Charles Albert of Sardinia

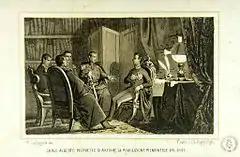
Charles Albert promised his support to the conspirators behind the 1821 revolution, in a print from 1850 to 1875.

The court decided that marriage would provide the prince with internal equilibrium. The chosen bride, accepted by Charles Albert, was the sixteen-year-old daughter of Ferdinand III of Tuscany, Archduchess Maria Theresa, a relative of Queen Maria Theresa. Charles Albert travelled to the Grand Duchy of Tuscany and then to Rome on 18 March 1817 and, after a 6-month engagement, married Maria Theresa on 30 September in Florence Cathedral. The wedding was followed by a ball organized by the Sardinian embassy in Florence. After that, on 6 October, the couple departed for Piedmont. On 11 October, they reached Castello del Valentino and from there they made their formal entrance into Turin.